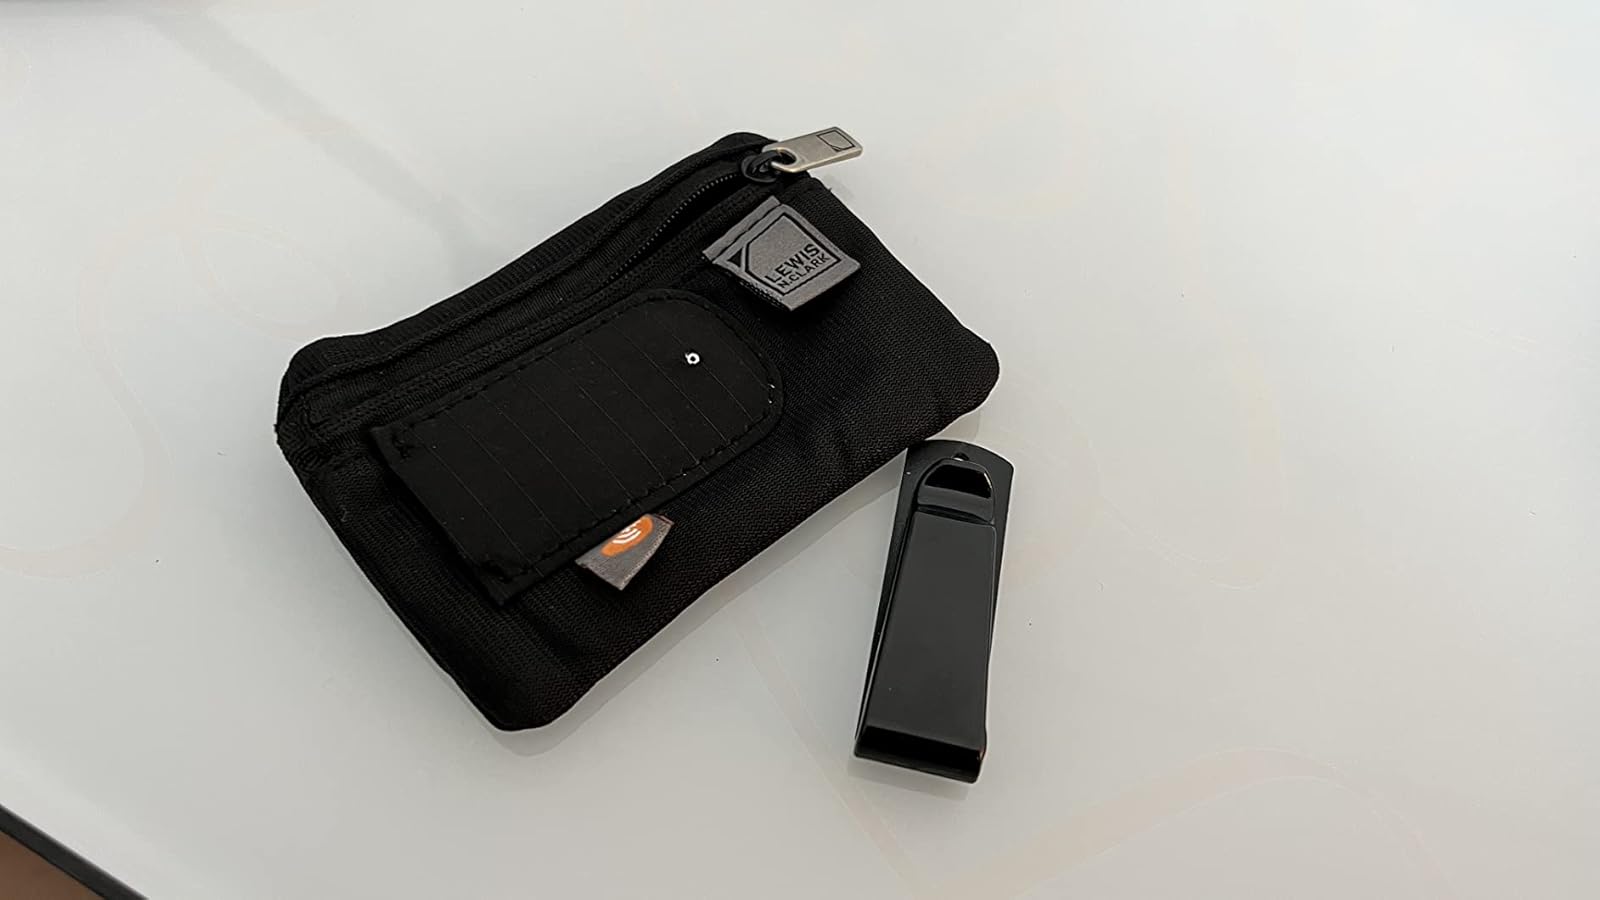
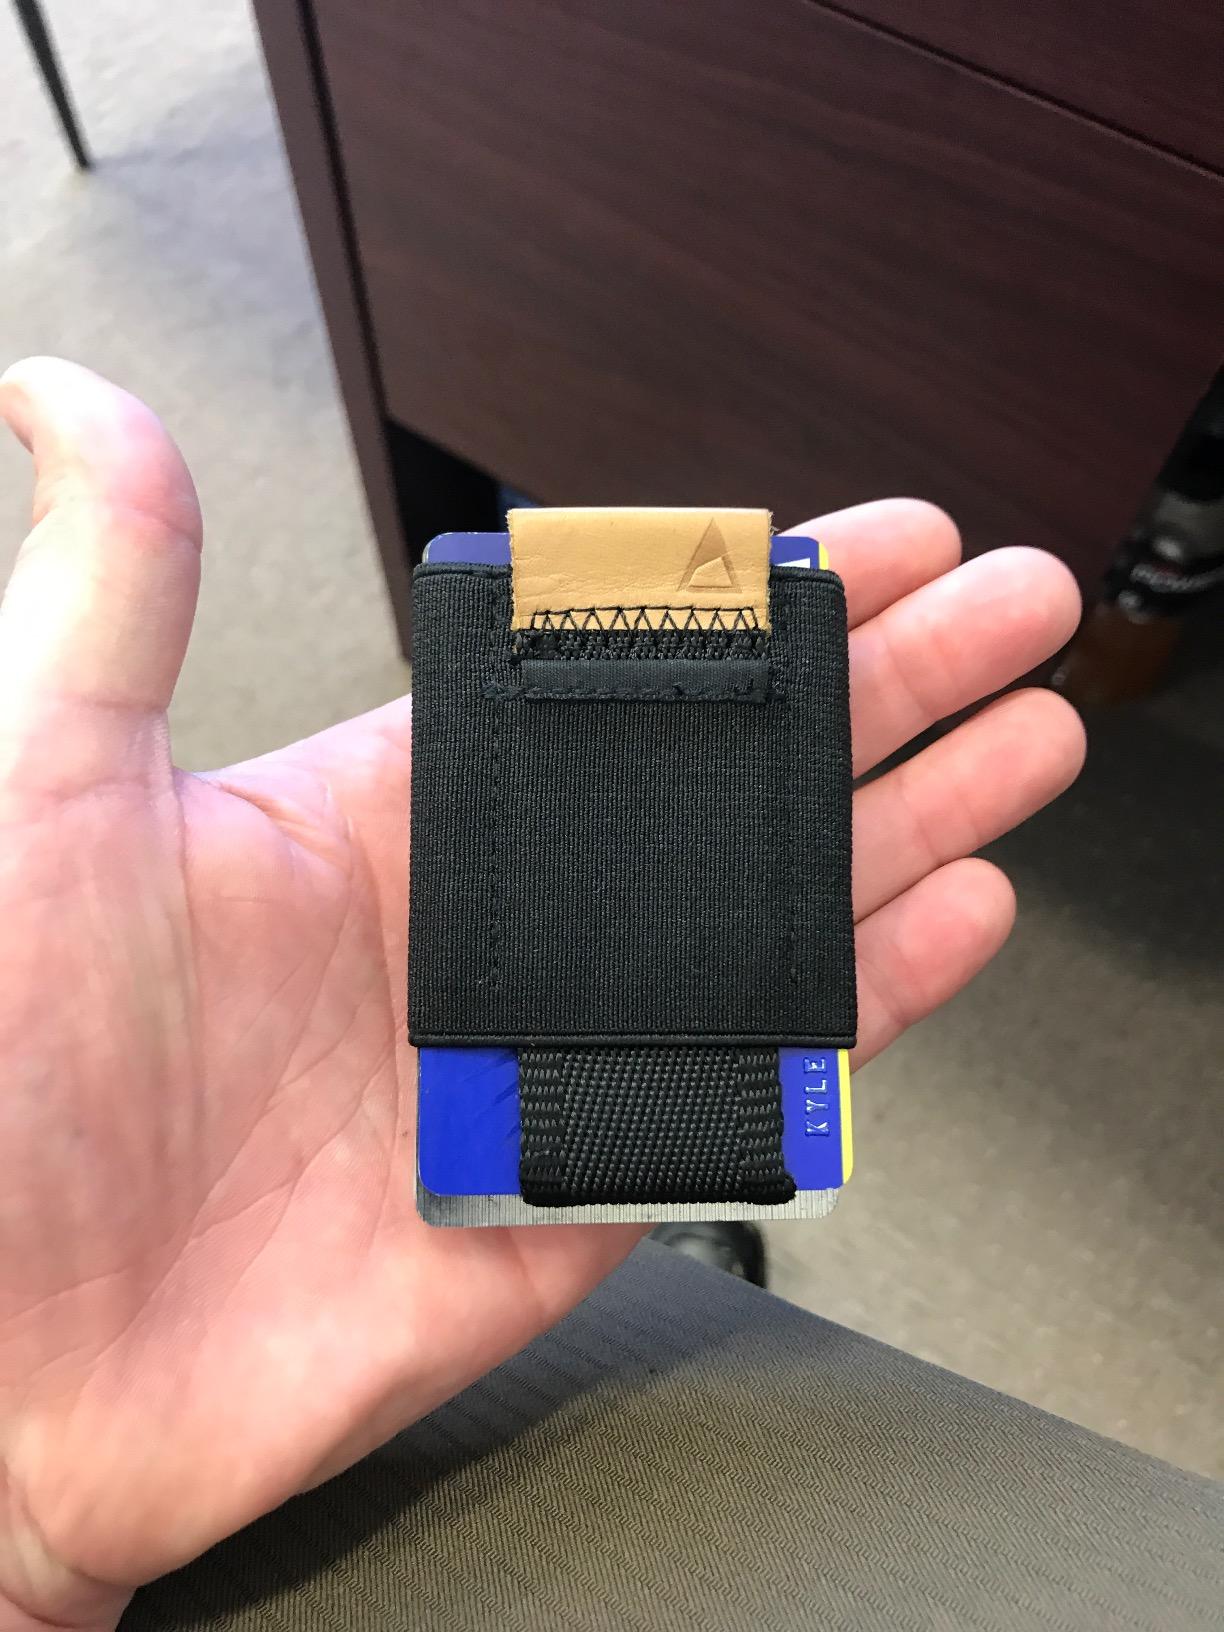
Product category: accessories_wallet
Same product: no